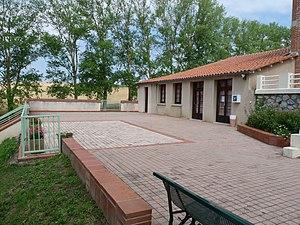
Salle des fêtes, Maureville, Haute-Garonne, France
Maureville est une commune française située dans le département de la Haute-Garonne, en région Occitanie.